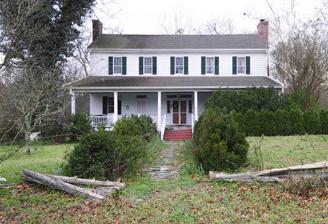
Building: Folk-Holloway House
Country: United States of America
Year built: 1835
Historic house in South Carolina, United States United States historic place Folk-Holloway House U.S. National Register of Historic Places Folk-Holloway House, March 2012 Show map of South Carolina Show map of the United States Location Jct. of Holloway (Columbia Hwy. or Co. Rt. 107) and Folk Sts., Pomaria, South Carolina Coordinates 34°16′4″N 81°25′12″W / 34.26778°N 81.42000°W / 34.26778; -81.42000 Area 7.3 acres (3.0 ha) Built c. 1835 ( 1835 ) Architectural style Greek Revival , Federal , 19th-century Neoclassical NRHP reference No. 92000963 Added to NRHP July 30, 1992 Folk-Holloway House is a historic home located at Pomaria , Newberry County, South Carolina .  It was built about 1835, and is a two-story, single pile frame I-house . It features a recessed front porch deck and freestanding columns. The house reflects Federal and Greek Revival style design elements. It was listed on the National Register of Historic Places in 1992. References